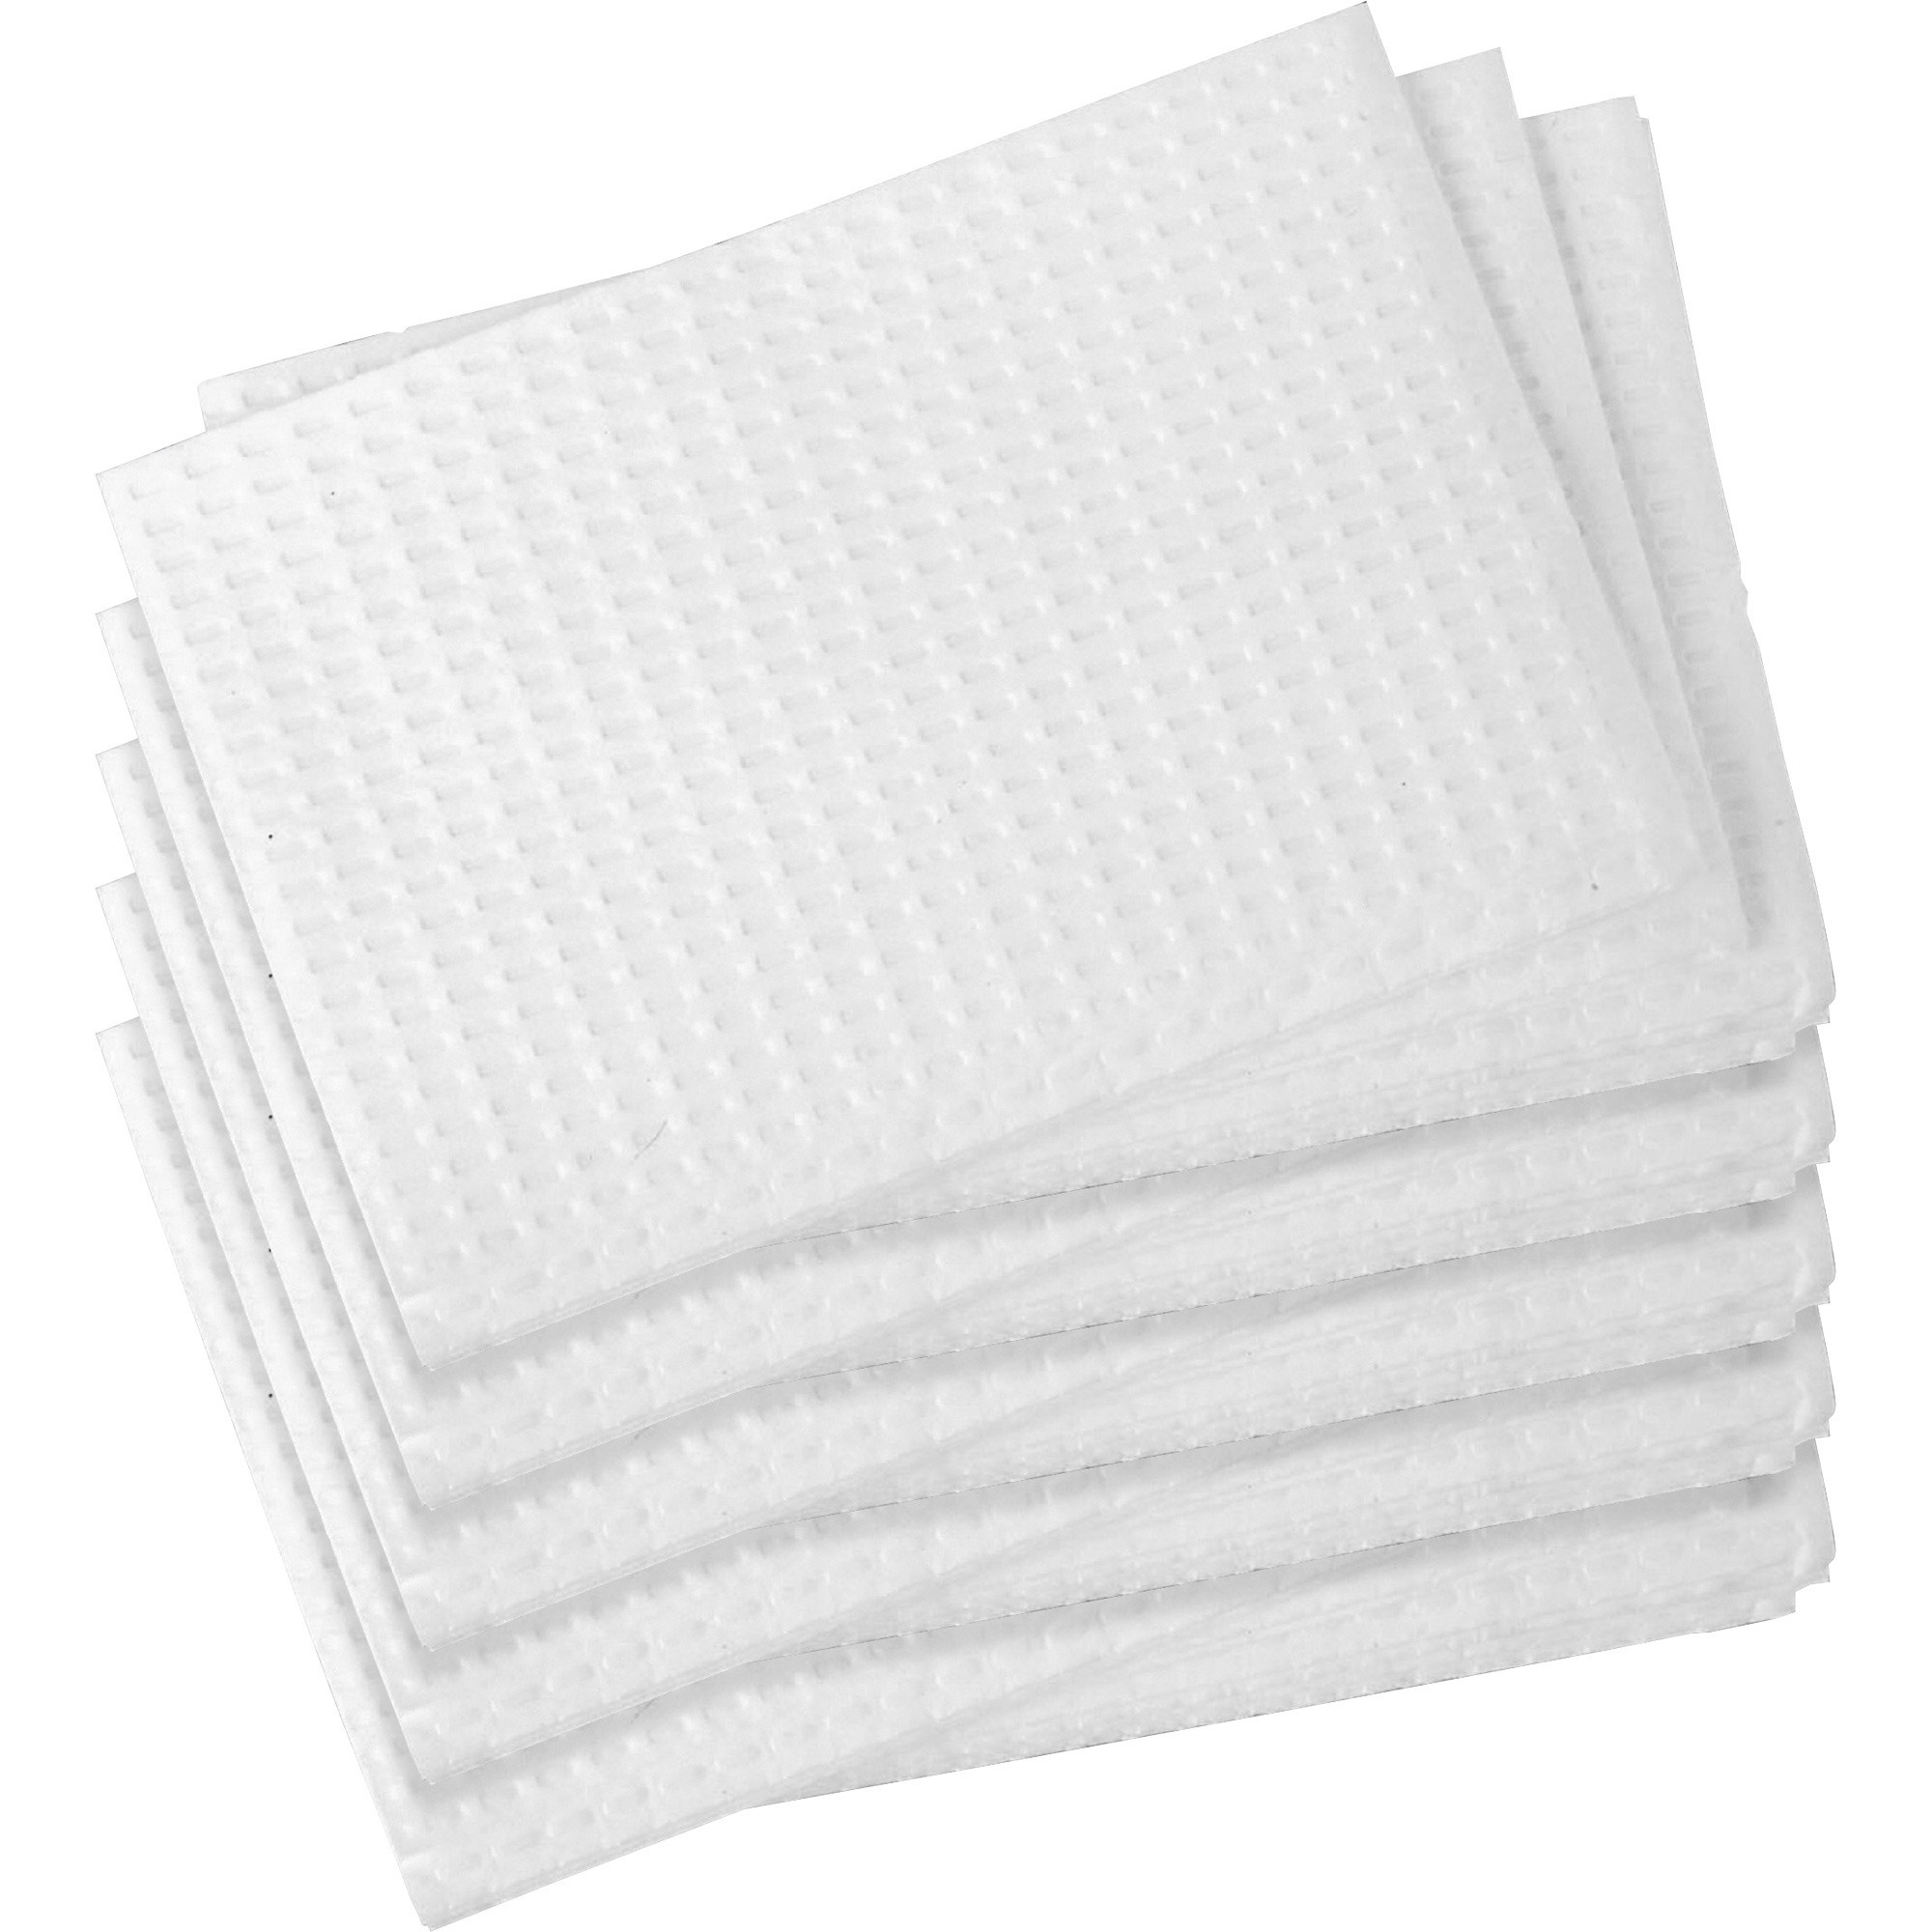
Impact Products Impact Changing Table Liner
Brand: Impact Products
General Information Manufacturer : Impact Products Manufacturer Part Number : 25130288 Manufacturer Website Address : http://www.impact-products.com Brand Name : Impact Products Product Name : Impact Changing Table Liner Marketing Information : Versatile paper liners are great for multiple uses: diaper changing stations, pediatric table scales, any type of changing tables, bibs during dental cleanings and more. They are chemical-free and moisture-proof. The white, two-ply, poly-backed liners provide full coverage. Unfolded size is 13-3/8" x 18" for ample coverage. The folded size is 6-5/8" x 4-5/8". Packaged Quantity : 500 / Carton Product Type : Changing Table Liner Product Information Cover/Sheet Length : 18" Cover/Sheet Width : 13.38" Cover/Sheet Thickness : 0.7 mil Backing Type : Poly Features : Chemical-free Moisture Proof 2-ply Physical Characteristics Color : White Material : Paper Miscellaneous Recycled : No Assembly Required : No Country of Origin : United States
Category: Baby & Toddler > Diapering > Changing Mat & Tray Covers > Changing Tray Covers